Roman Catholic Archdiocese of Otranto

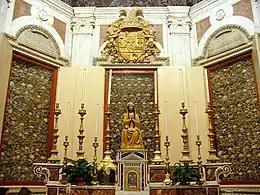
Inside Otranto cathedral.

The Archdiocese of Otranto (Latin: "Archidioecesis Hydruntina") is a Latin archdiocese of the Catholic Church in Italy. The seat of the diocese is at Otranto Cathedral in the city of Otranto, Apulia. It is a suffragan of the archdiocese of Lecce.